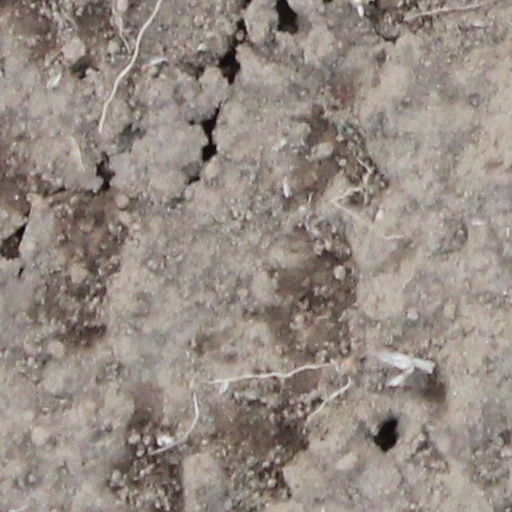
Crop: wheat